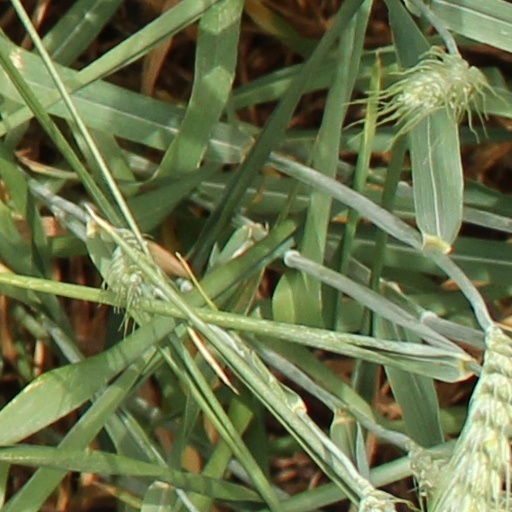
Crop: wheat